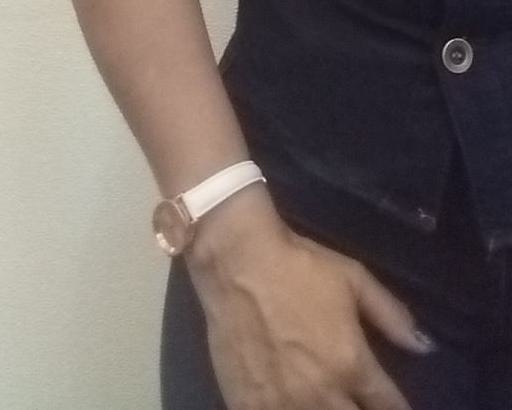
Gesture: no_gesture